California State Route 85

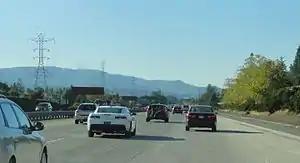
SR 85 in Los Gatos

Land was set aside for the entire freeway in the 1950s, with maps first showing the proposed freeway in 1957. At the time, Santa Clara County still largely a rural area, consisting of orchards, and so the right-of-way touched very few existing structures. During Governor Jerry Brown's tenure in the 1970s, the building of highways was de-emphasized in favor of mass transit, and some building was allowed on the right-of-way with the expectation that the freeway would never be built. Local government officials, however, fought to preserve the right-of-way and succeeded in doing so. As a result, when congestion on other freeways—I-280, US 101, and SR 17—intersecting this path became overwhelming, it was still possible for this freeway to be built with little demolition required.